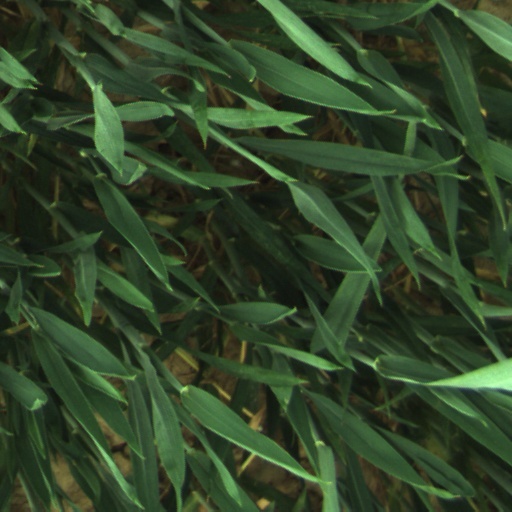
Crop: wheat